Castle Quarter (Cardiff)

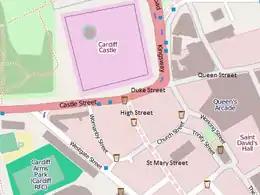
Map of the Castle Quarter

The modern Castle Quarter is generally defined as the part of the city centre closest to Cardiff Castle, including the Castle Arcade, High Street Arcade and Duke Street Arcades, High Street and St Mary Street, Castle Street/Duke Street and Westgate Street.